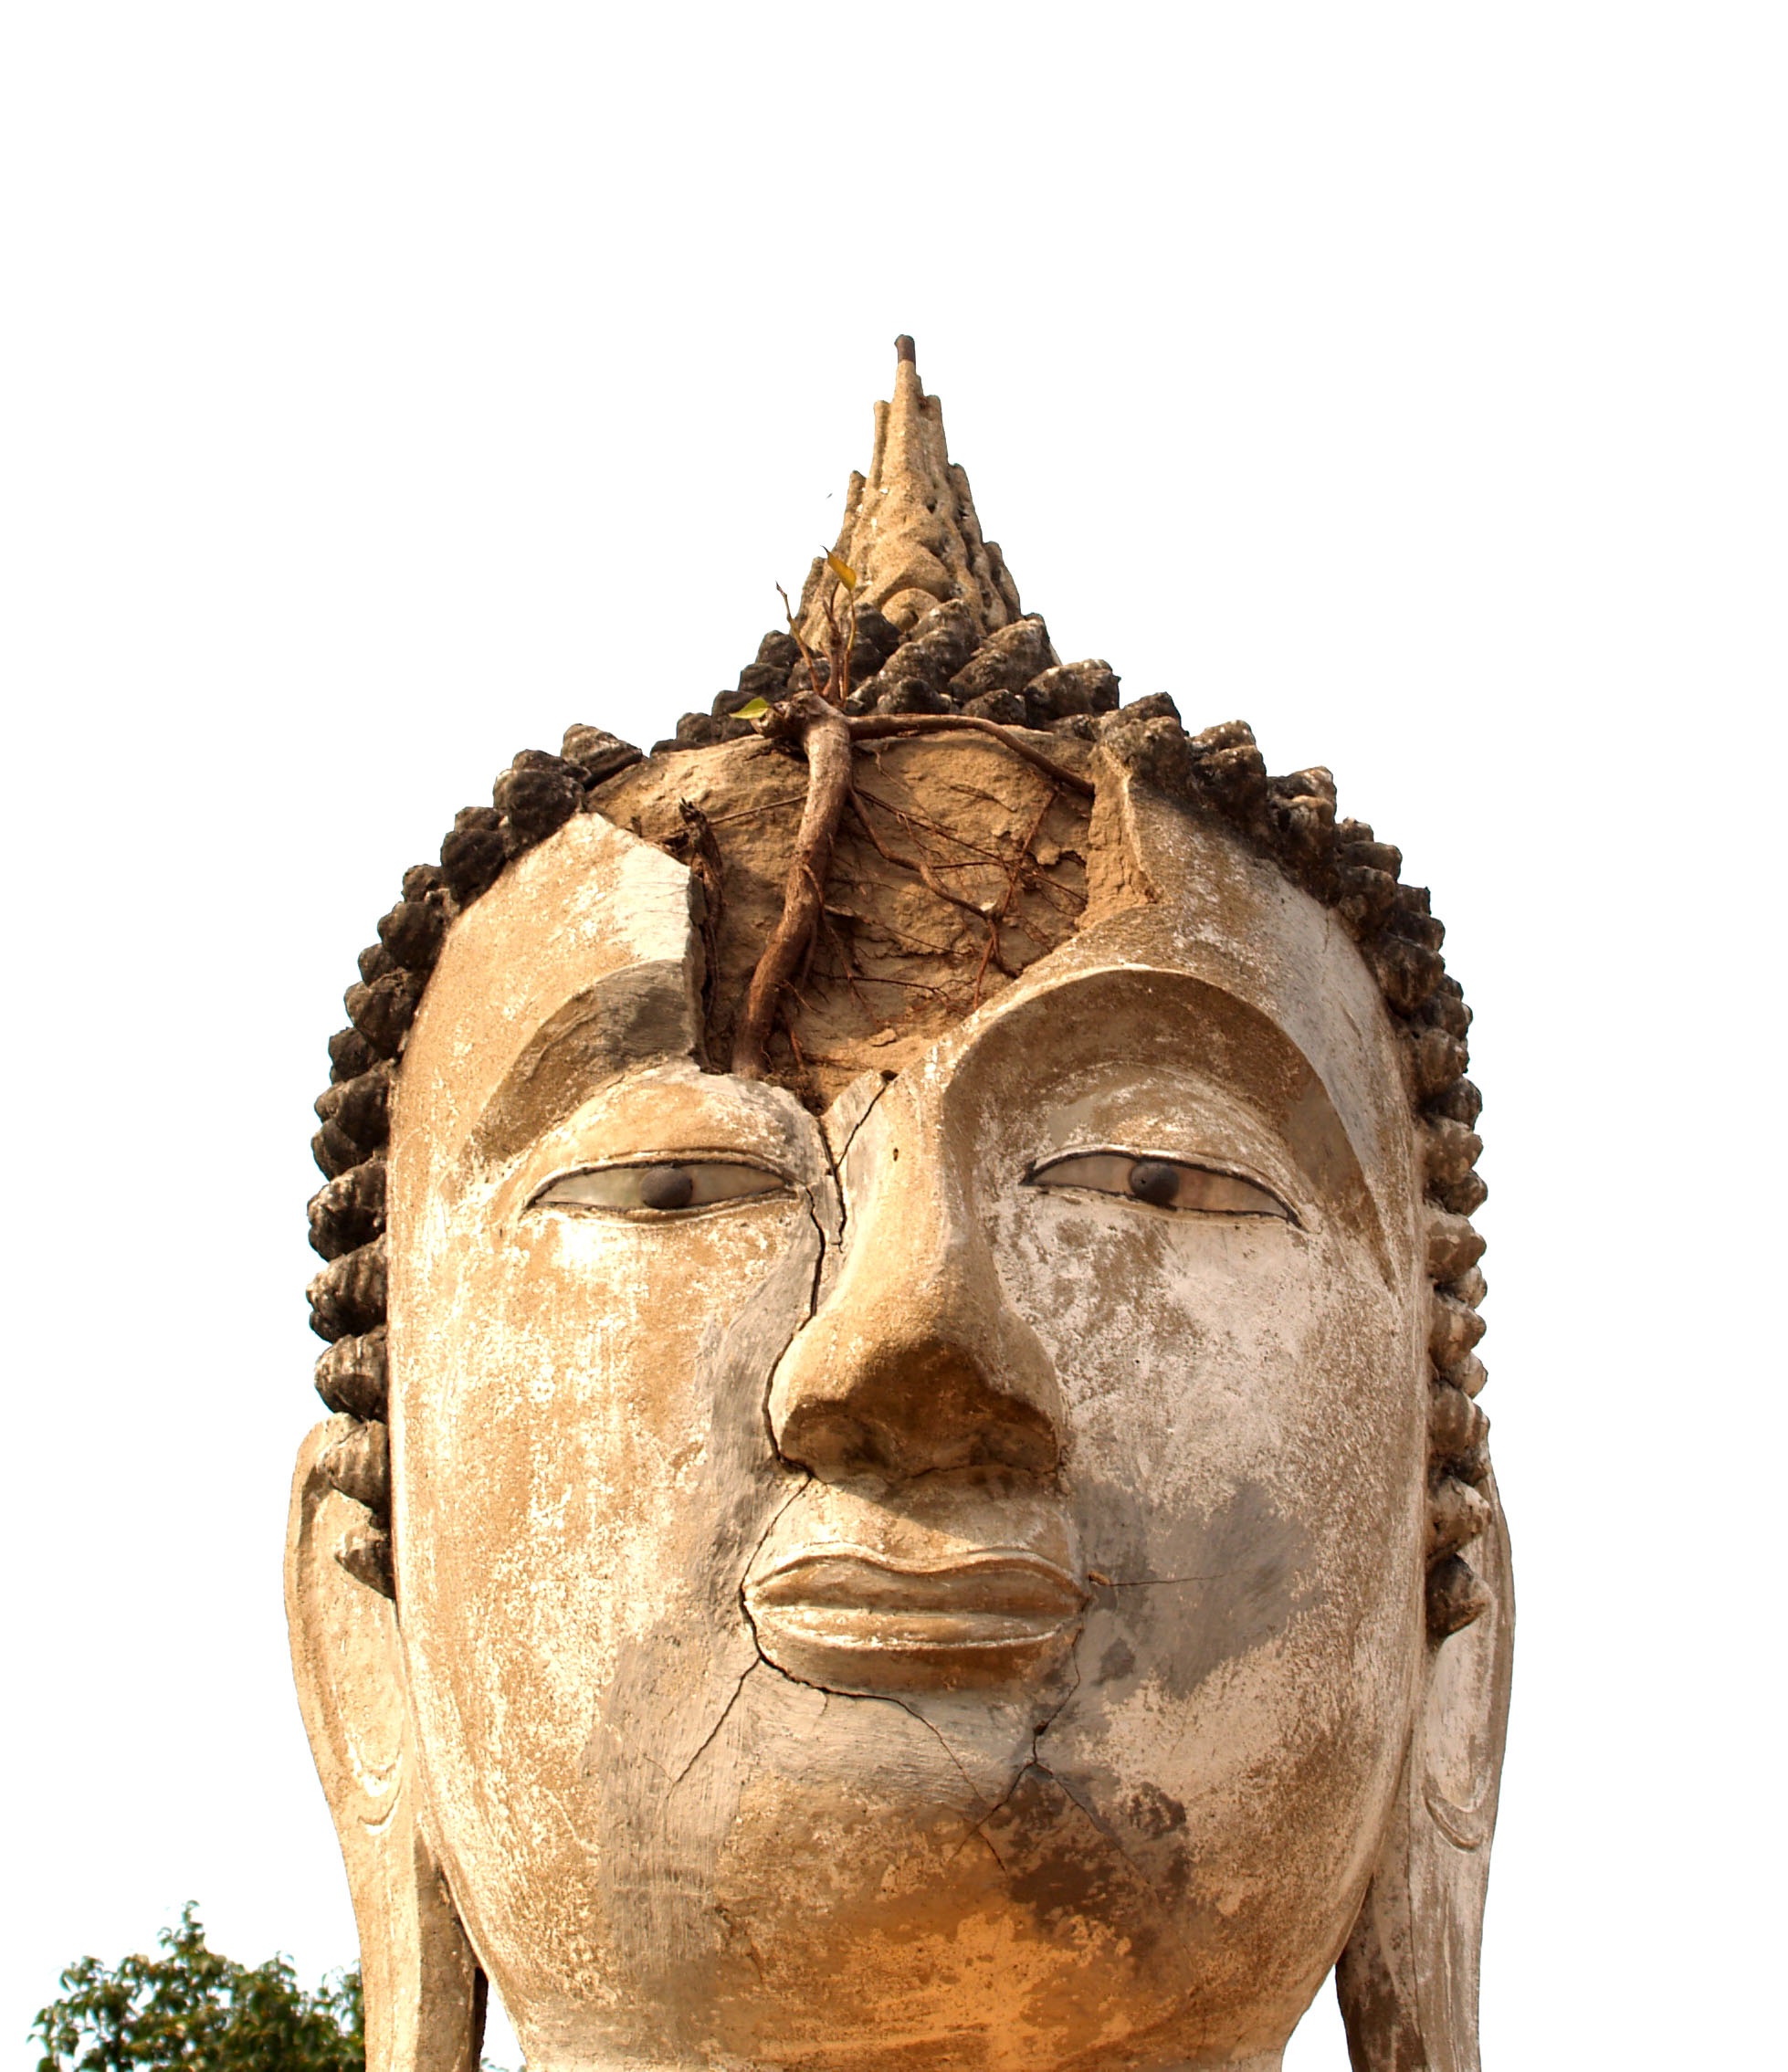
mountain, architecture, sky, roof, old, monument, travel, statue, golden, high, symbol, buddhist, buddhism, religion, asia, ancient, landmark, tourism, thailand, majestic, spiritual, siam, sculpture, religious, art, king, gold, temple, ornate, bright, monastery, head, mount, buddha, culture, history, worship, famous, royal, bangkok, carving, oriental, thai, traditional, rama, pagoda, wat, ayutthaya, southeast, spirituality, ethnicity, stone carving, ancient history